2022 Ontario municipal elections

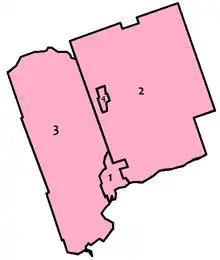
Map of Quinte West's four wards

Incumbent mayor of Smiths Falls Shawn Pankow was challenged by the "self-proclaimed resident protestor" Justin Duhamel.